List of Kriegsmarine ships

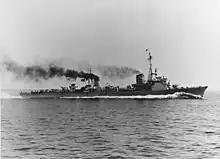
The Type 39 torpedo boat "T35" in American service as "DD-935"

Many vessels were requisitioned for use as "vorpostenboote" during the war.